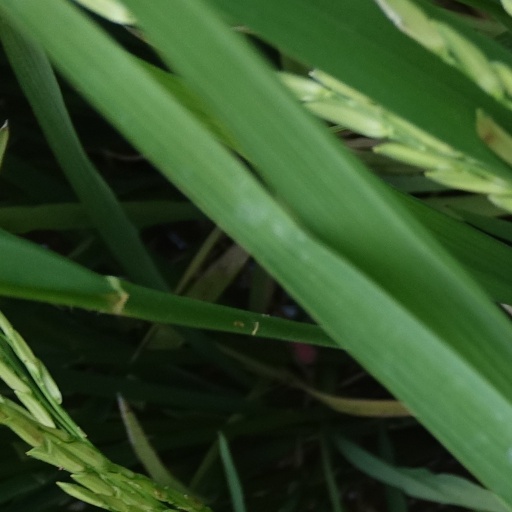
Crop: rice